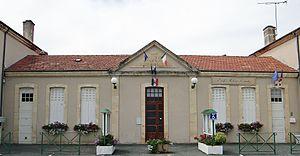
Bourlens - Mairie-école
Bourlens est une commune du Sud-Ouest de la France, située dans le département de Lot-et-Garonne.